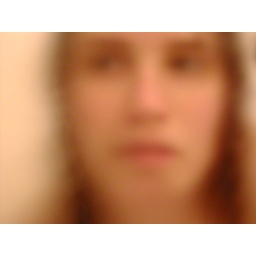
taken in the still-foggy bathroom mirror right after I got out of the shower